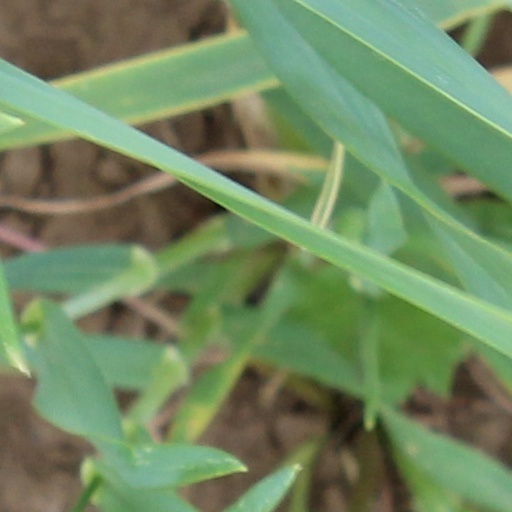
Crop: wheat